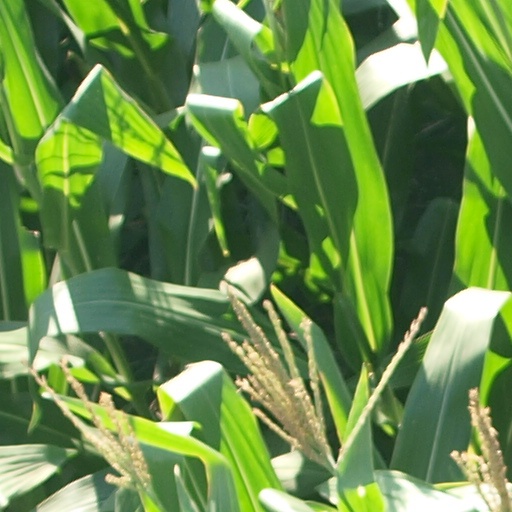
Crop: maize; corn